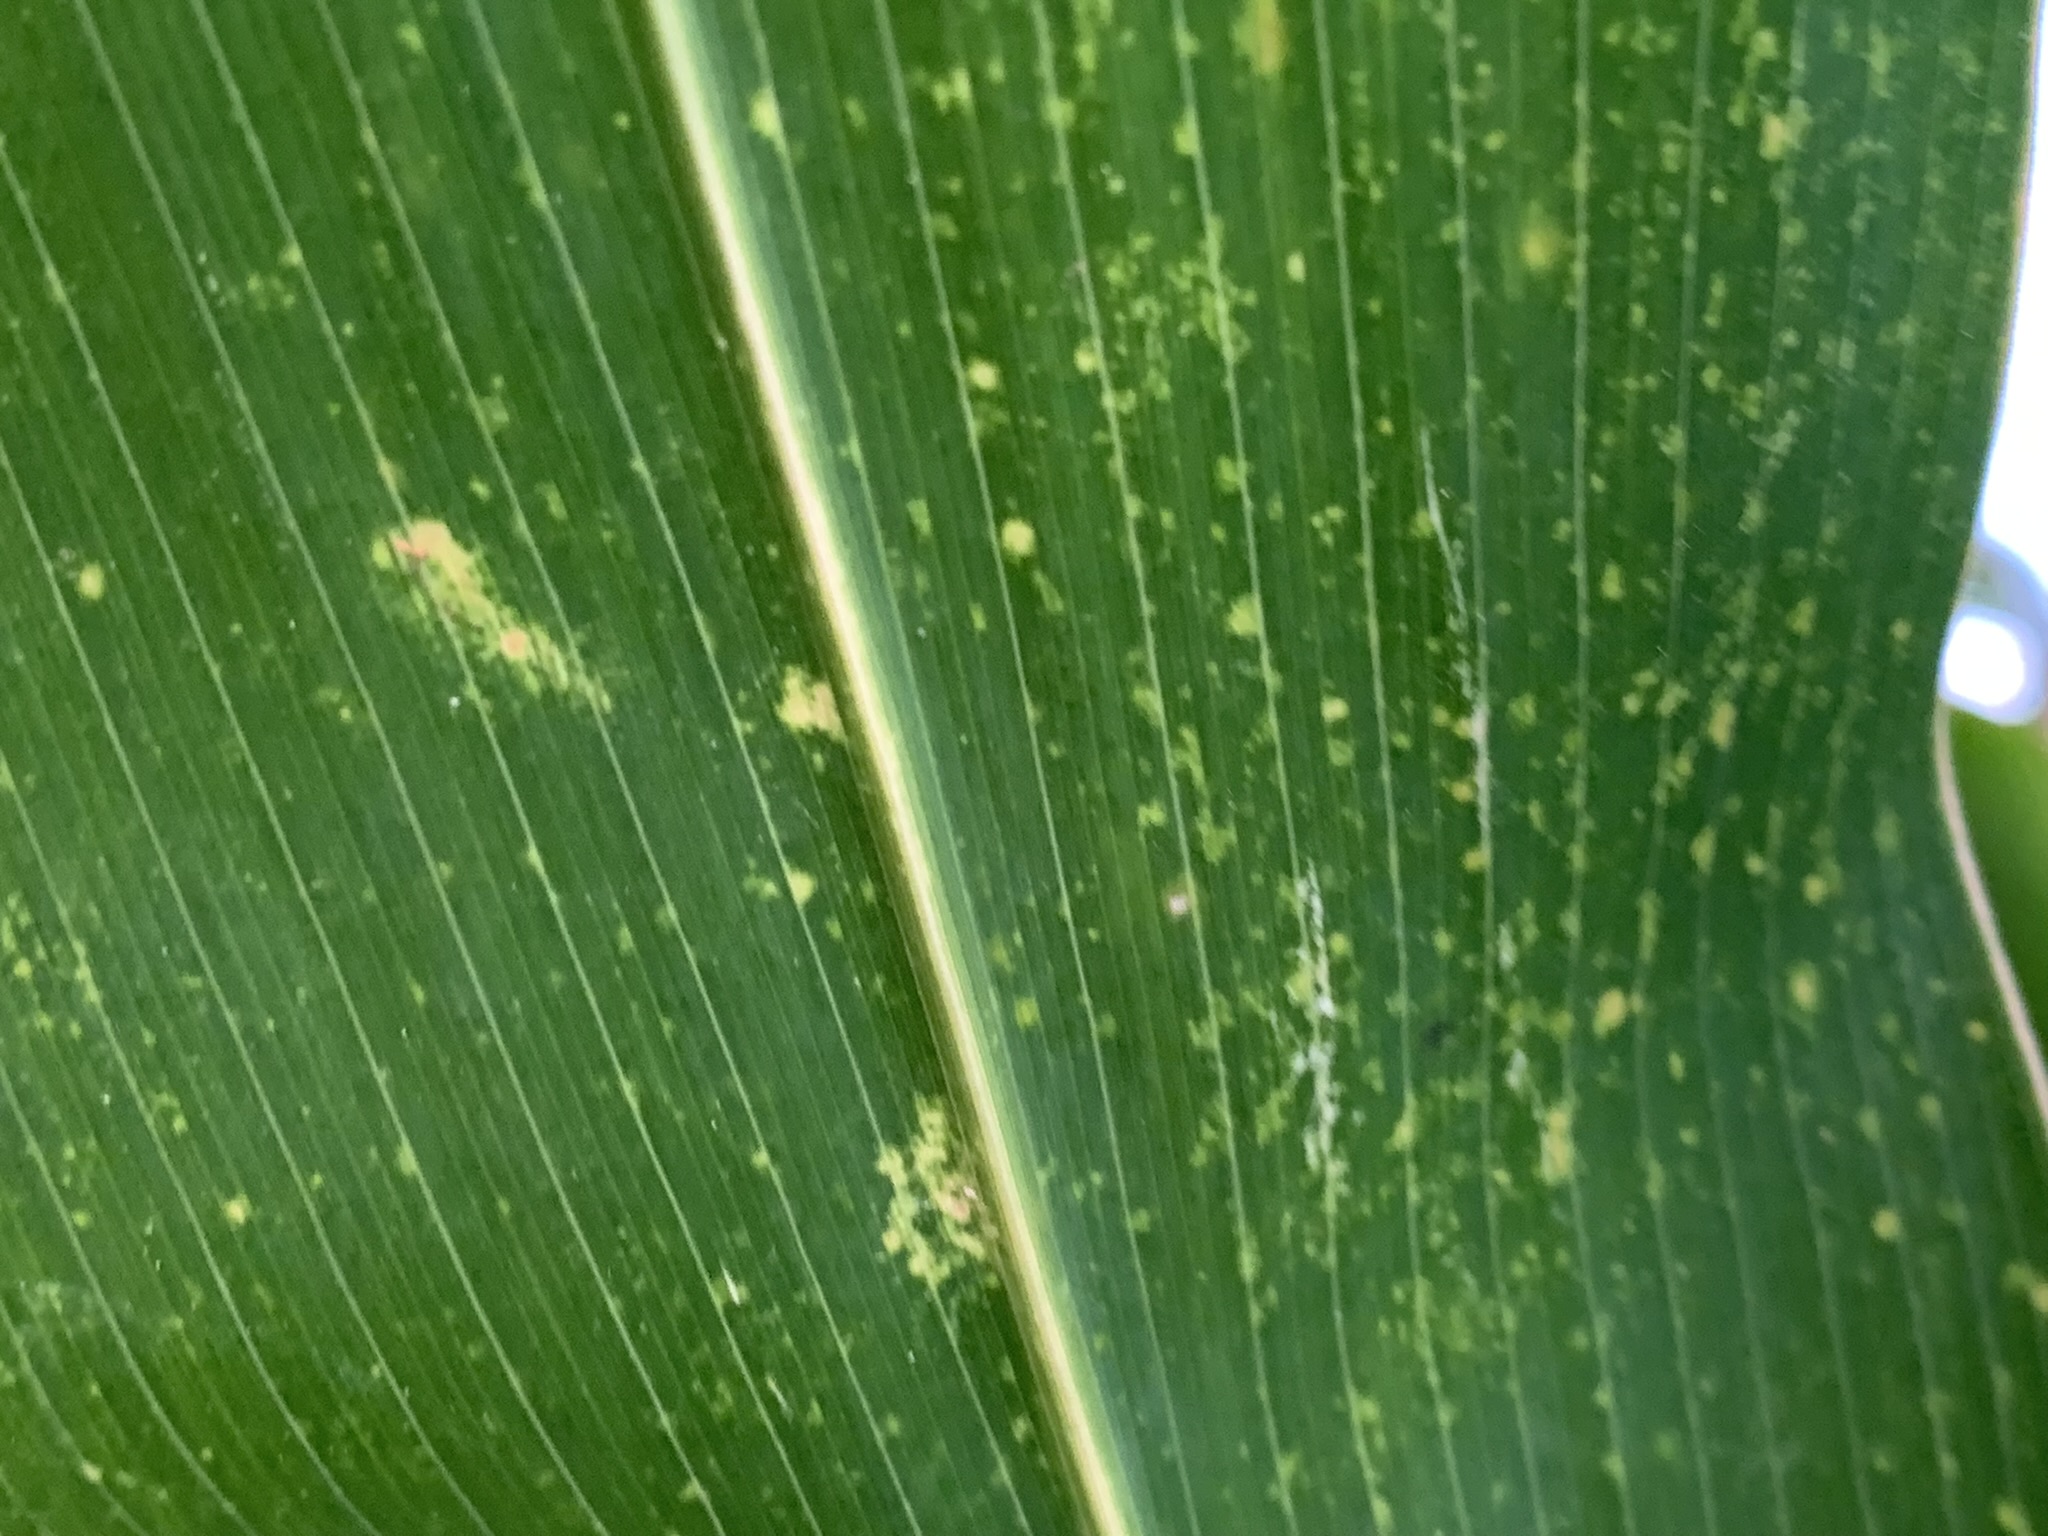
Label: MLN